Jacob Riis Park

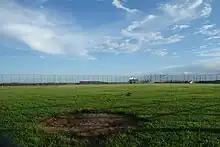
These two baseball diamonds were built on the former land of Neponsit Beach Hospital, which was ceded back to Riis Park in 1959

Neponsit Beach Hospital was closed on April 21, 1955, due to a declining need for tuberculosis treatment. Following the closure of the hospital, the site was considered a "hot property", located on the beach in the fairly exclusive Neponsit neighborhood. The site of the hospital was valued at $1 million. Numerous groups had conflicting interests in the future of the site, with Parks Commissioner Moses wishing to absorb the site back into Riis Park in order to construct sports fields, a swimming pool, and a comfort station, and to extend the beach. Others including New York City Comptroller Lawrence E. Gerosa desired for the property to be sold and developed, which would draw income from both the sale and taxes. After the Board of Estimate including Gerosa voted 10 to 6 to block the park expansion, and angry exchanges between Moses and Gerosa, on October 27, 1956, New York Supreme Court Justice Peter M. Daly ruled in favor of Moses in a lawsuit by the Park Association of New York City, preventing the sale. The ruling was upheld by the Appellate Court in Brooklyn on July 9, 1956. The ruling referred to the original 1906 act which zoned the property exclusively for park or hospital use.